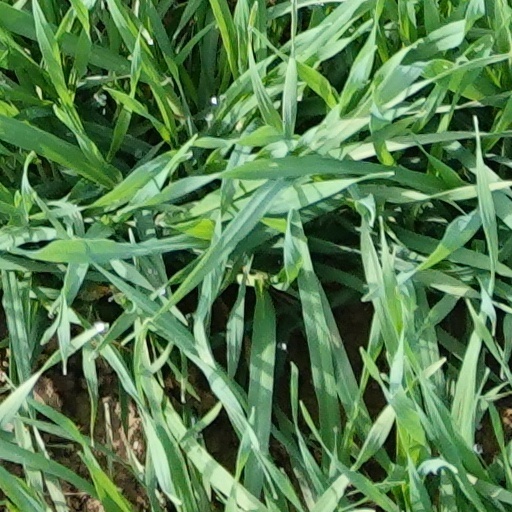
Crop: wheat